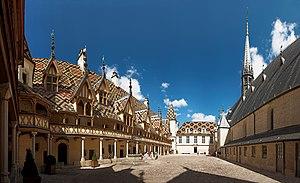
L'histoire de la Bourgogne retrace le passé du territoire que l'ancienne région administrative française de Bourgogne a en majeure partie repris de l'ancien duché. Elle l'inscrit dans la suite des ensembles géopolitiques qui, dans cet espace et au-delà, ont partagé le même nom.
Beaune est une commune française située dans le département de la Côte-d'Or et la région Bourgogne-Franche-Comté. Située à 45 kilomètres au sud de Dijon et 150 km au nord de Lyon, elle est la sous-préfecture de l'arrondissement de Beaune. Ses habitants sont appelés les Beaunois.
Les Hospices de Beaune ou Hôtel-Dieu de Beaune est un Hôtel-Dieu / Hospices de style gothique flamboyant avec toiture en tuile vernissée de Bourgogne, fondé au XVᵉ siècle par le chancelier des ducs de Bourgogne Nicolas Rolin et son épouse Guigone de Salins, à Beaune en Bourgogne. Il est un des plus célèbres du monde, tant par sa fastueuse et remarquable architecture traditionnelle bourguignonne que par son prestigieux domaine viticole bourguignon dont la production est historiquement vendue aux enchères pour financer son fonctionnement, sous le nom de vente des hospices de Beaune. Actif jusque dans les années 1960, classé aux monuments historiques depuis 1862, il est à ce jour un musée d'histoire de la médecine et expose entre autres le polyptyque Le Jugement dernier de Rogier van der Weyden.
Un hôtel-Dieu, parfois orthographié Hostel Dieu, est un hôpital de fondation ancienne dans certaines villes, qui recevait les orphelins, indigents et pèlerins et qui était administré par l'Église. Le terme « hôtel-Dieu » ne parait pas constituer une catégorie d'établissement différente de celle de l'hôpital, et on doit le considérer comme une simple appellation, contraction du mot « hôtel », dérivé du latin hospes, hospitis, et de Dieu.
Le vignoble de Bourgogne est un vignoble français situé en Bourgogne-Franche-Comté dans les départements de l'Yonne, de la Côte-d'Or et de Saône-et-Loire. Il s’étend sur 250 km de longueur du nord de Chablis au sud du Mâconnais.
Le 1ᵉʳ janvier est le premier jour de l'année du calendrier grégorien, et symbolise à ce titre le Big Bang, dans le calendrier cosmique de Carl Sagan. Il reste alors 364 jours avant la fin de l'année, 365 dans le cas d'une année bissextile.